Great Pierogy Race

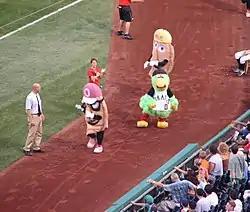
A pierogi race featuring (from left) Oliver Onion, Cheese Chester, and the Pirate Parrot.

The Great Pittsburgh Pierogi Race N'at, commonly called the Great Pierogi Race, is an American mascot race between innings during a Pittsburgh Pirates baseball game that features up to seven contestants racing in giant pierogi costumes: Potato Pete (blue hat), Jalapeño Hannah (green hat), Cheese Chester (yellow hat), Sauerkraut Saul (red hat), the highly intelligent Oliver Onion (purple hat), Bacon Burt (orange hat), and Pizza Penny (checkerboard red and white hat). However, in 2021, Pizza Penny and Potato Pete eloped and moved to Naples, Italy, leaving only five Pierogis to race.